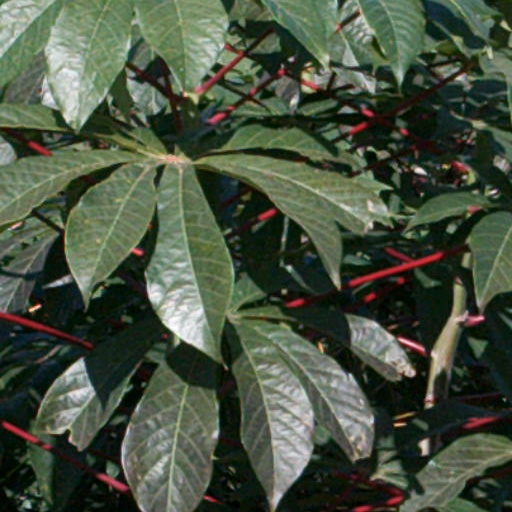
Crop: cassava